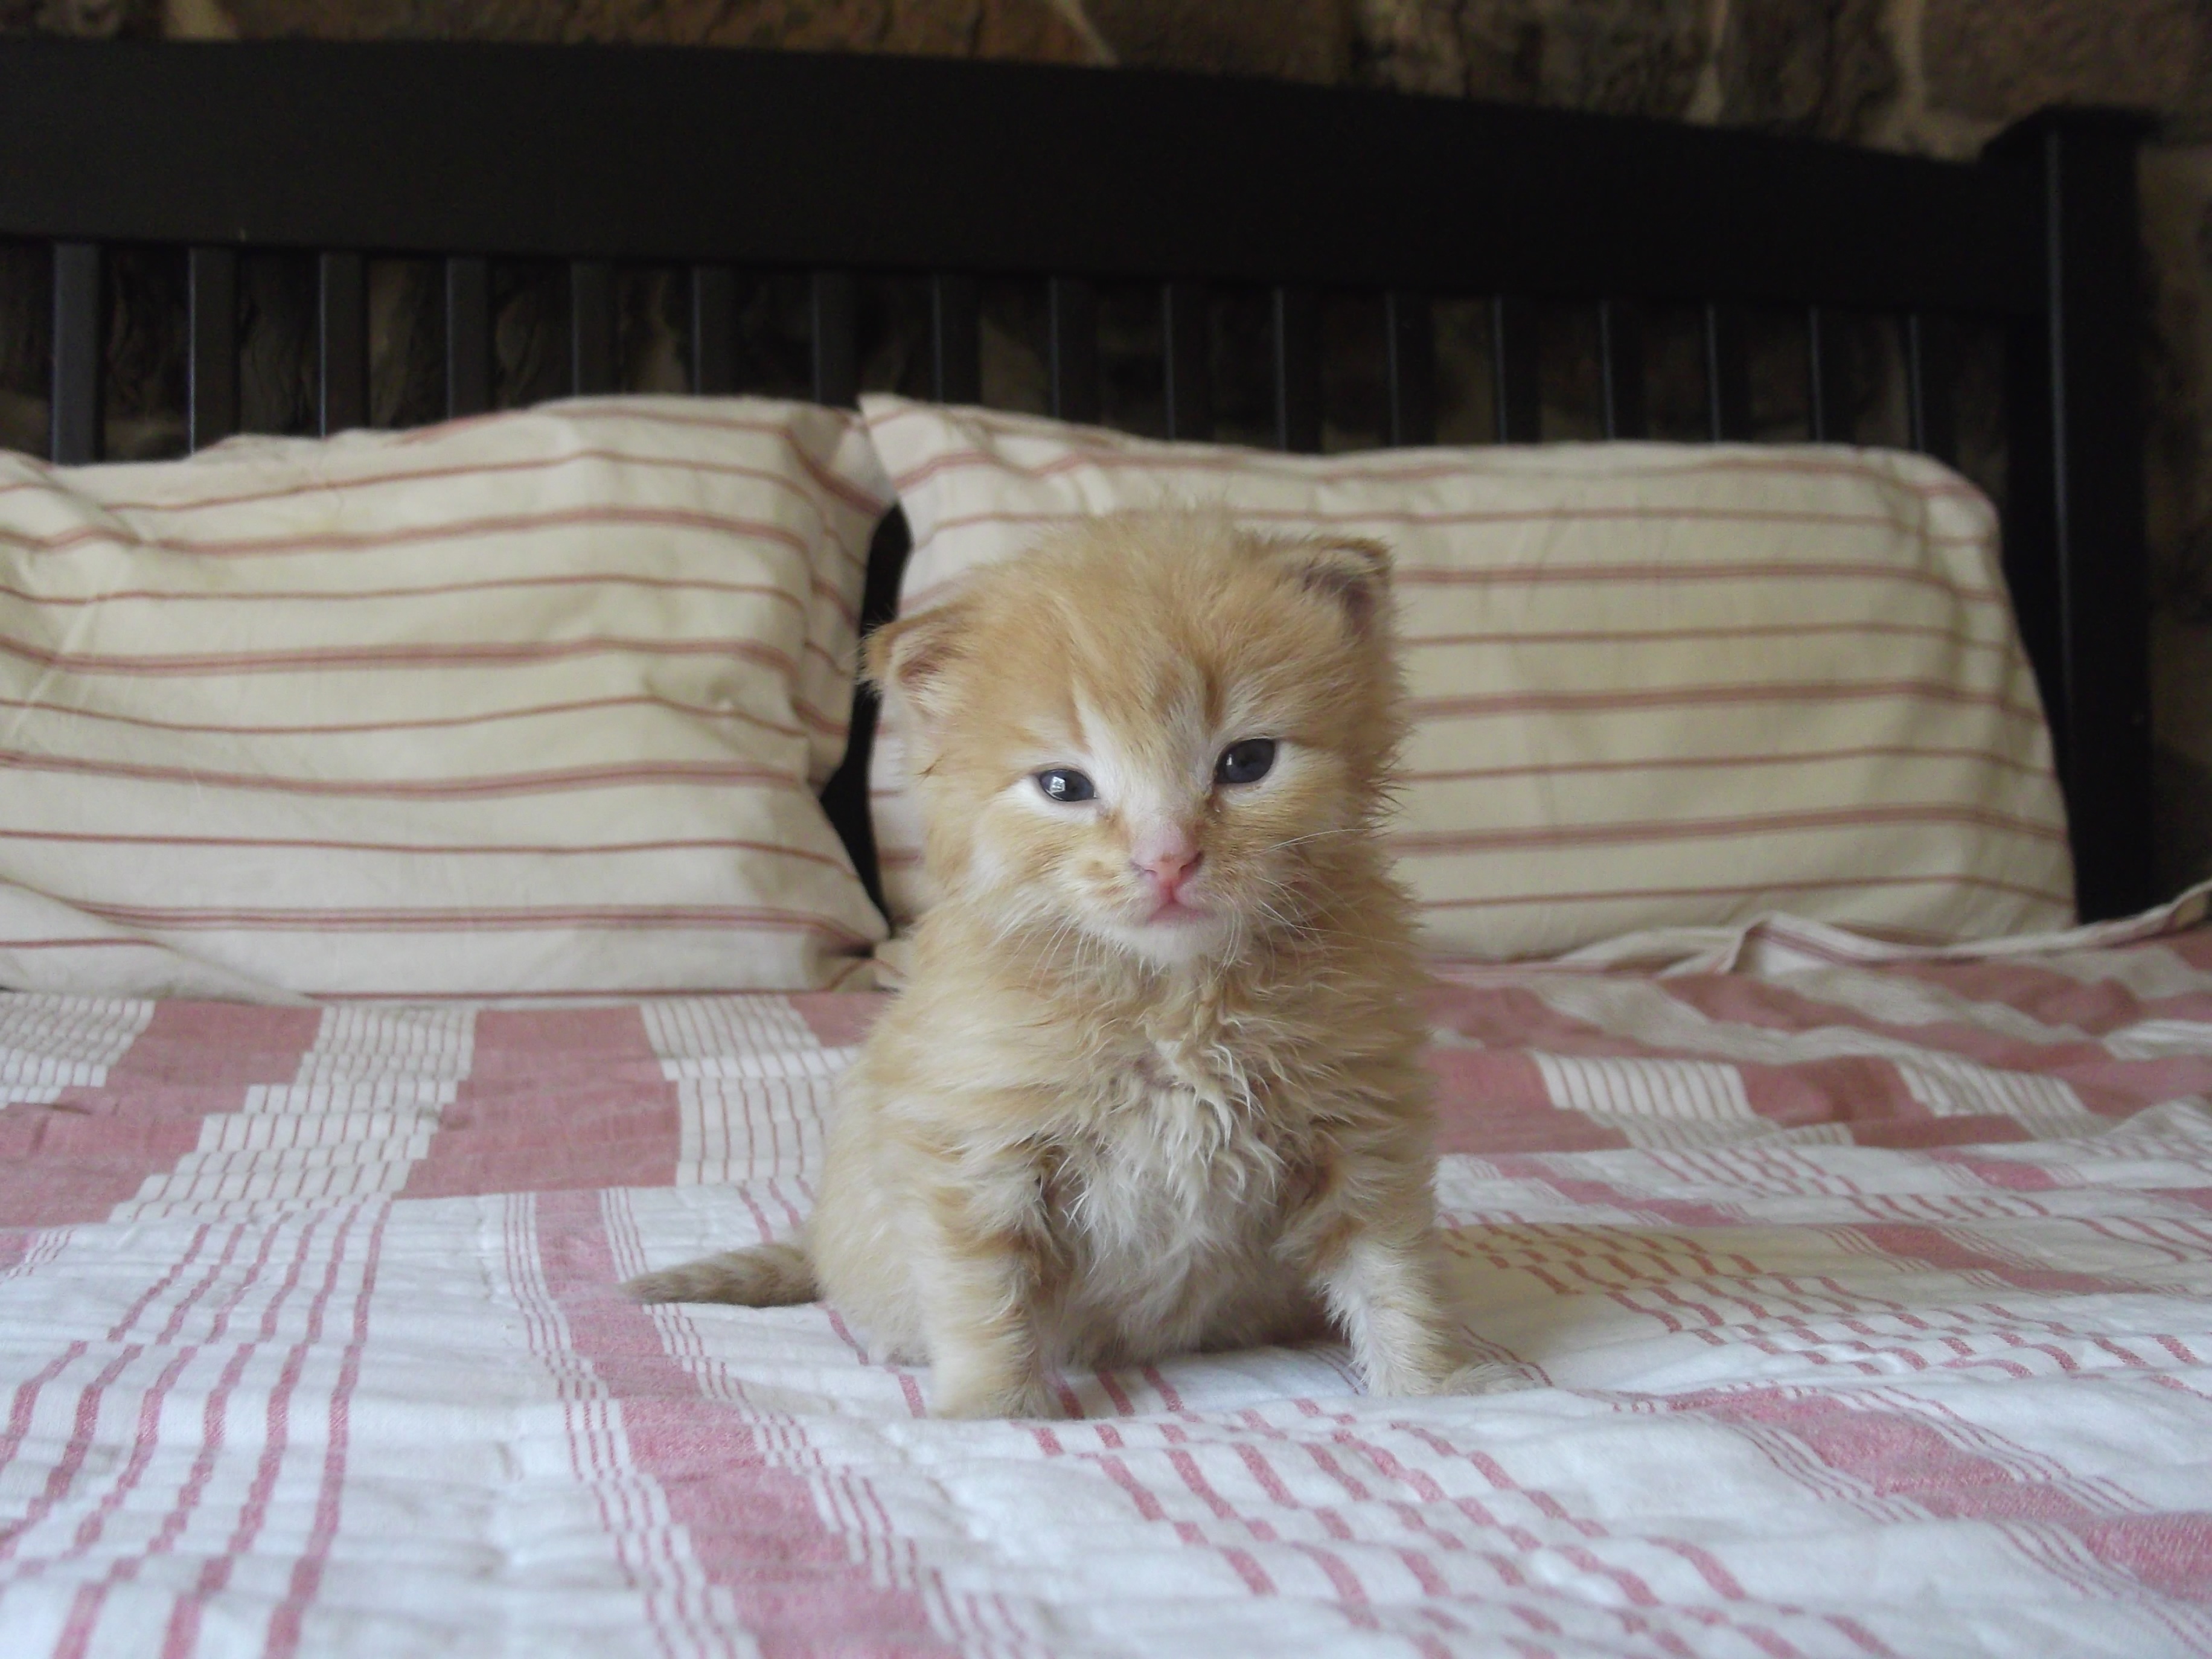
cute, pet, kitten, cat, mammal, whiskers, bed, vertebrate, persian, red fur, small to medium sized cats, cat like mammal, carnivoran